King Leir

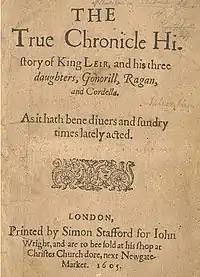
1605 quarto of "The True Chronicle History of King Leir"

King Leir is an anonymous Elizabethan play about the life of the ancient Brythonic king Leir of Britain. It was published in 1605 but was entered into the Stationers' Register on 15 May 1594. The play has attracted critical attention principally for its relationship with "King Lear", Shakespeare's version of the same story.